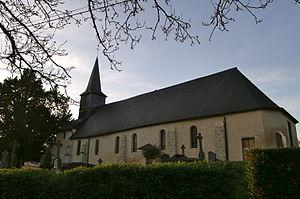
Église de Tourville-en-Auge. Brezhoneg: Iliz Tourville-en-Auge.
Tourville-en-Auge est une commune française, située dans le département du Calvados en région Normandie, peuplée de 234 habitants.